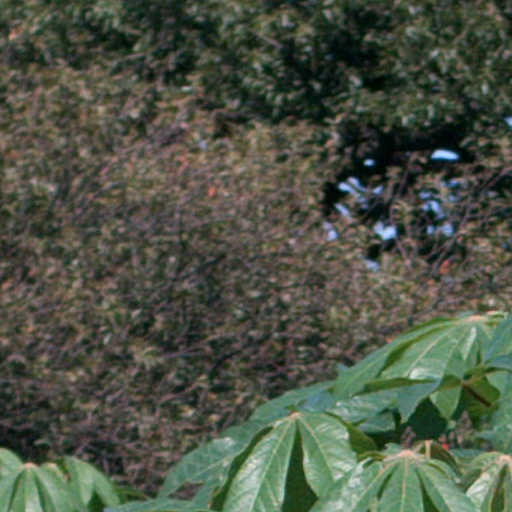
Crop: cassava